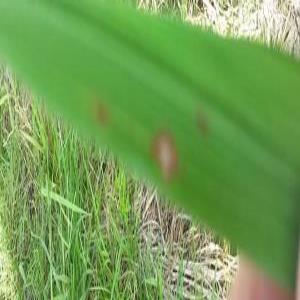
Disease: Blast